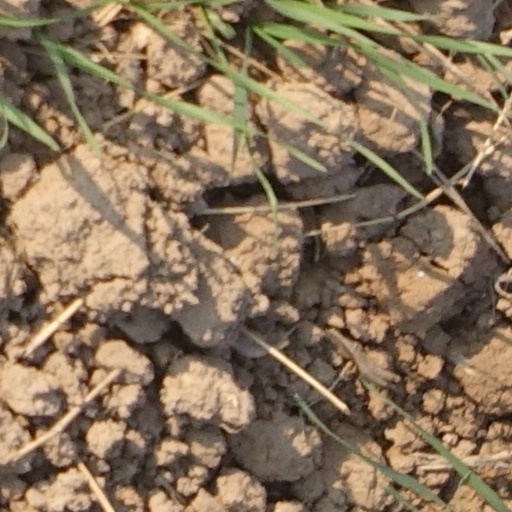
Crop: wheat